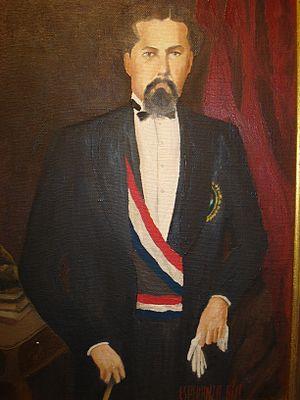
Juan Bautista Gill García, né le 28 octobre 1840 à Asuncion et mort le 12 avril 1877 est un homme d'État paraguayen et président du Paraguay du 25 novembre au 12 avril 1877. Il est le petit-fils de Don Juan Miguel Gill, l'un des fondateurs et membres du Cabildo.